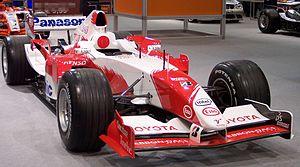
Toyota Motorsport est une filiale de Toyota, et la branche sportive du constructeur automobile nippon. Les voitures participant aux compétitions européennes sont principalement construite par Toyota Motorsport GmbH, alors que celles participant aux compétitions japonaises, américaine et australienne sont développées par Toyota Racing Development, deux filiales de l'entreprise nippone.